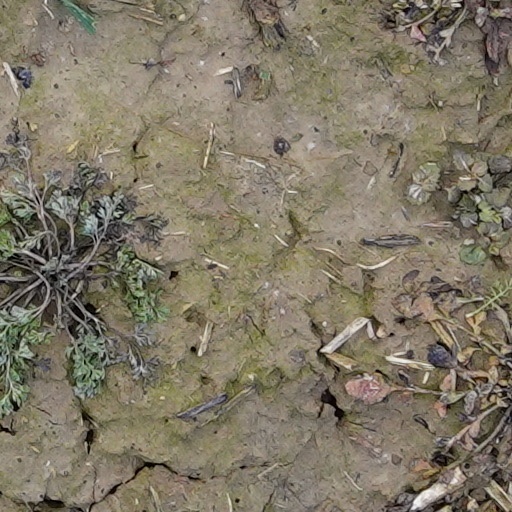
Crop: wheat